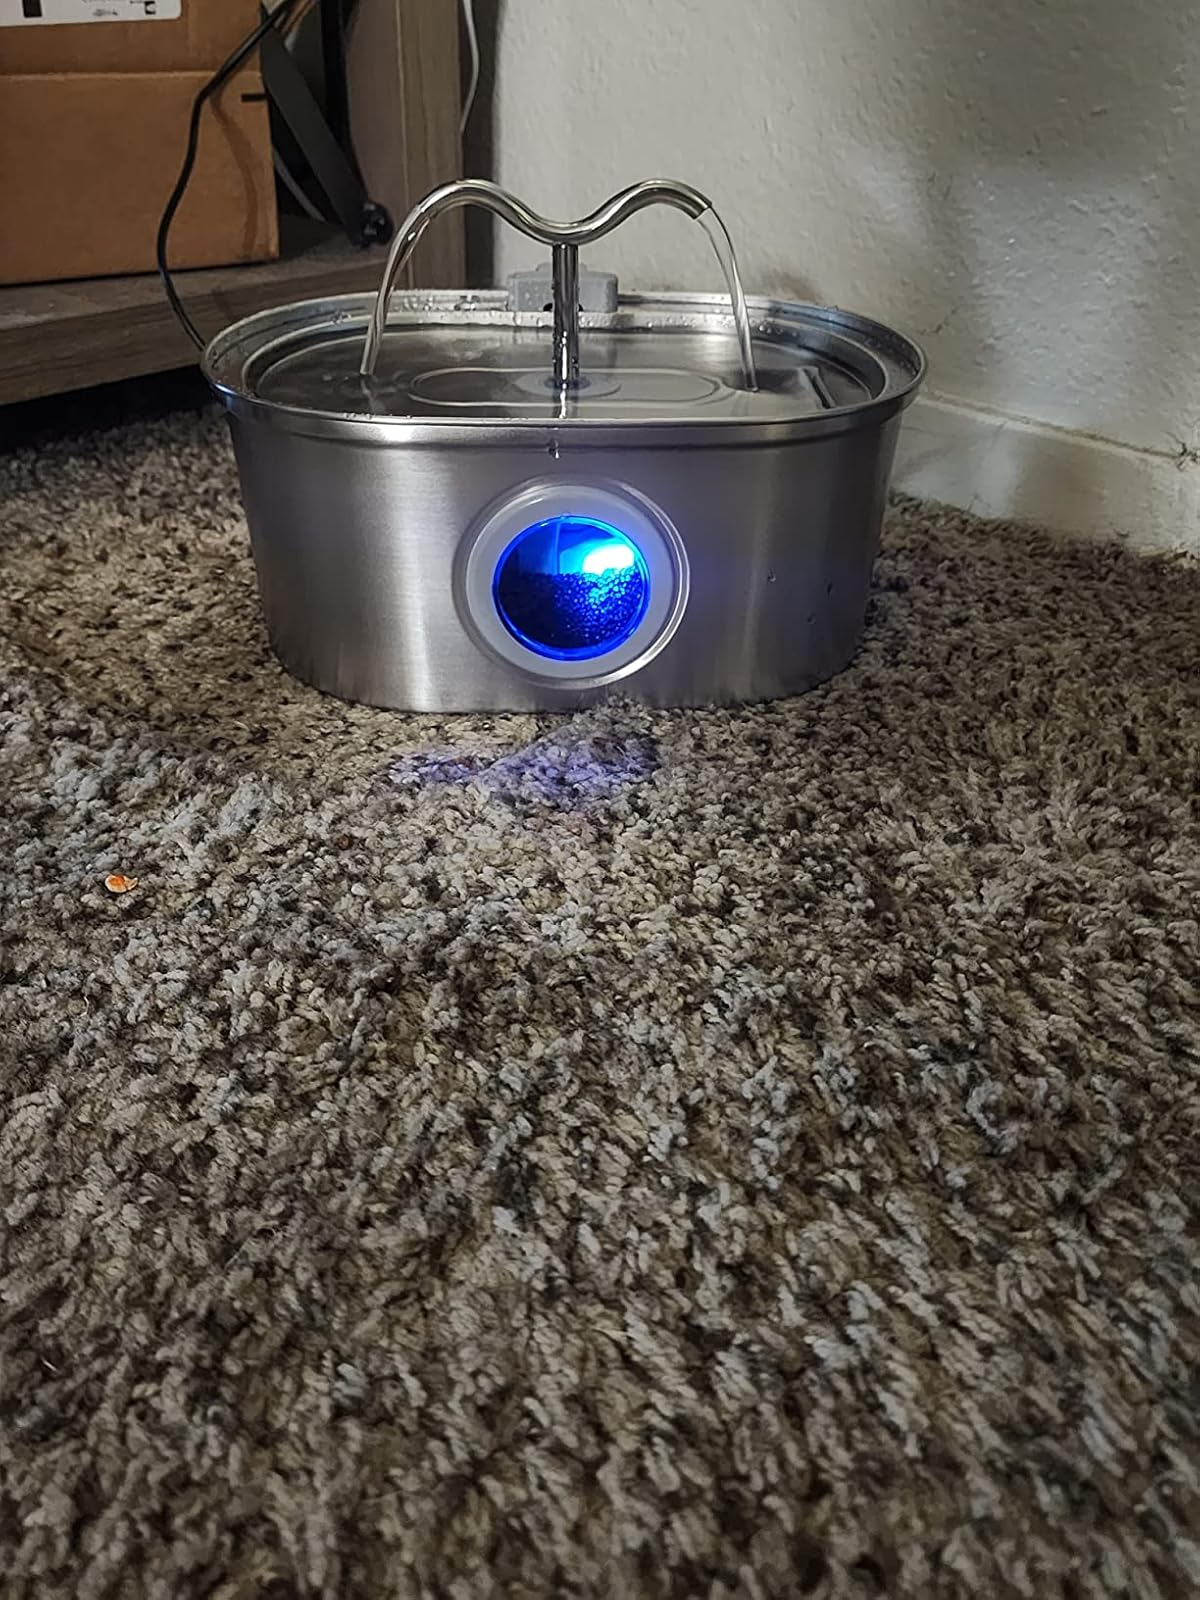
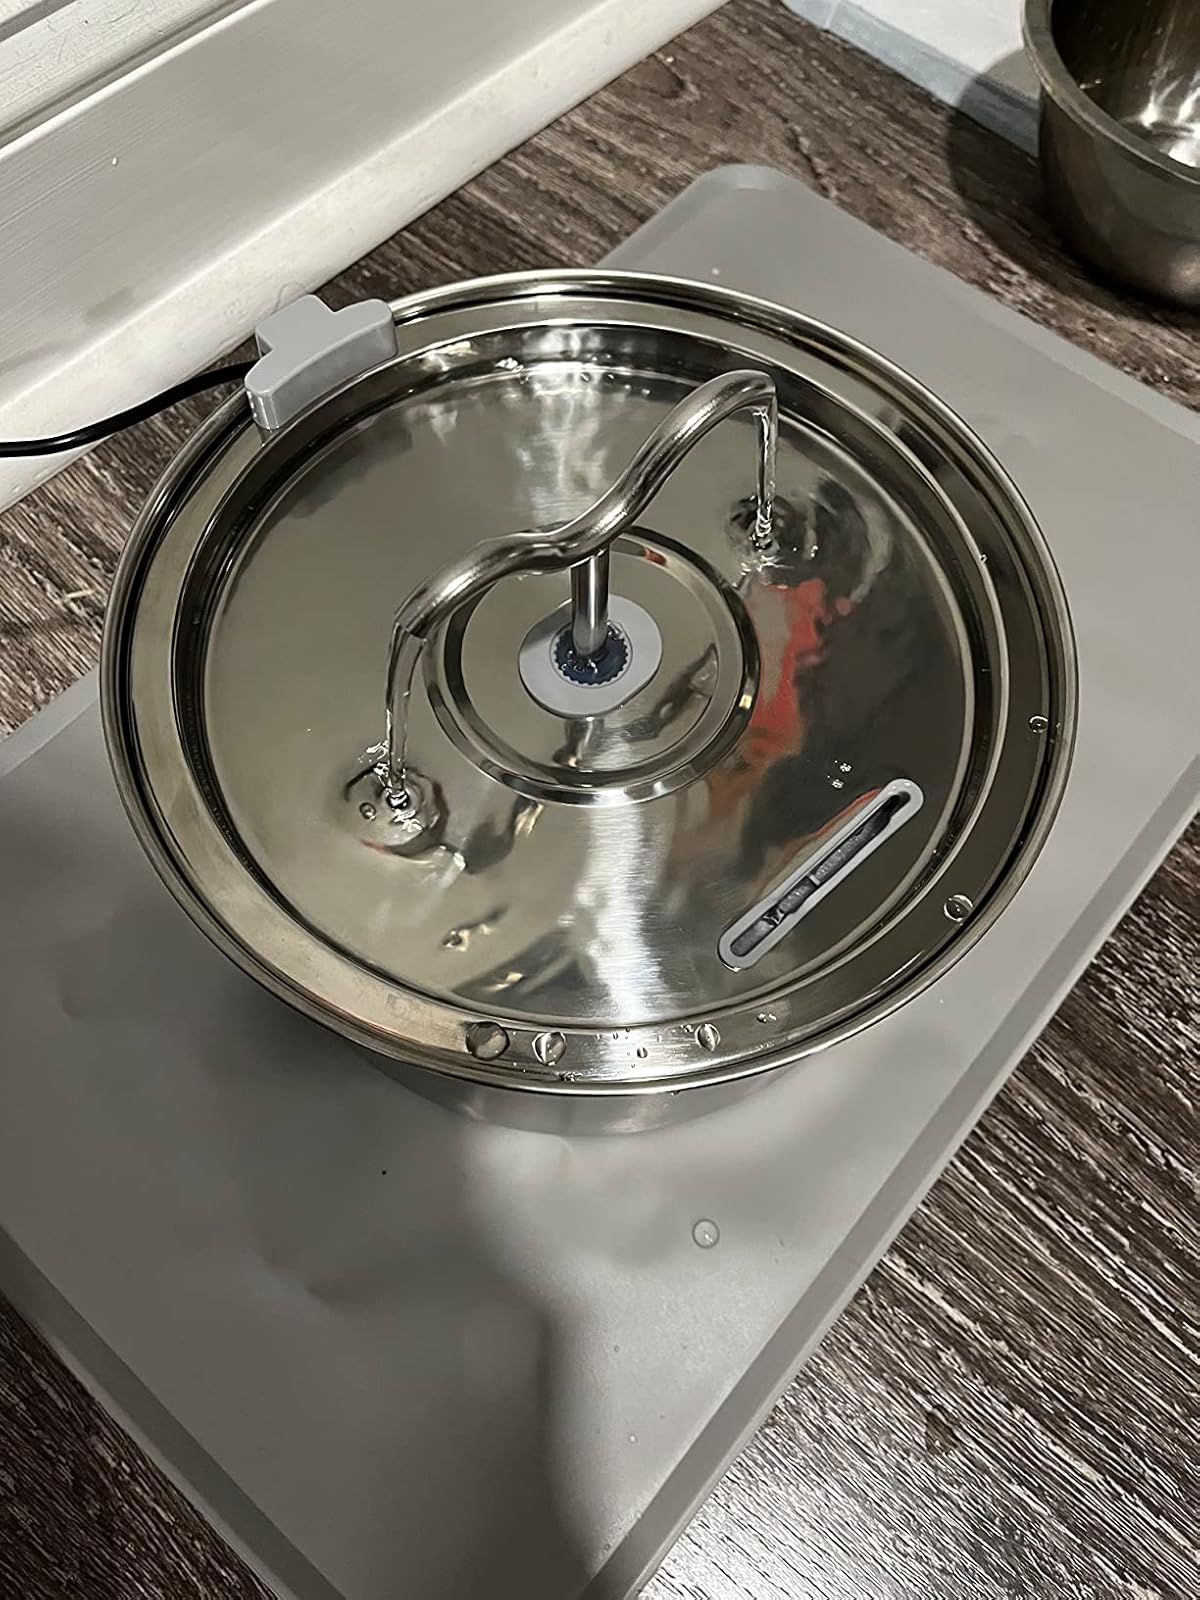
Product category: items_bowl
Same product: no